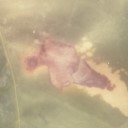
Label: Leaf_rust